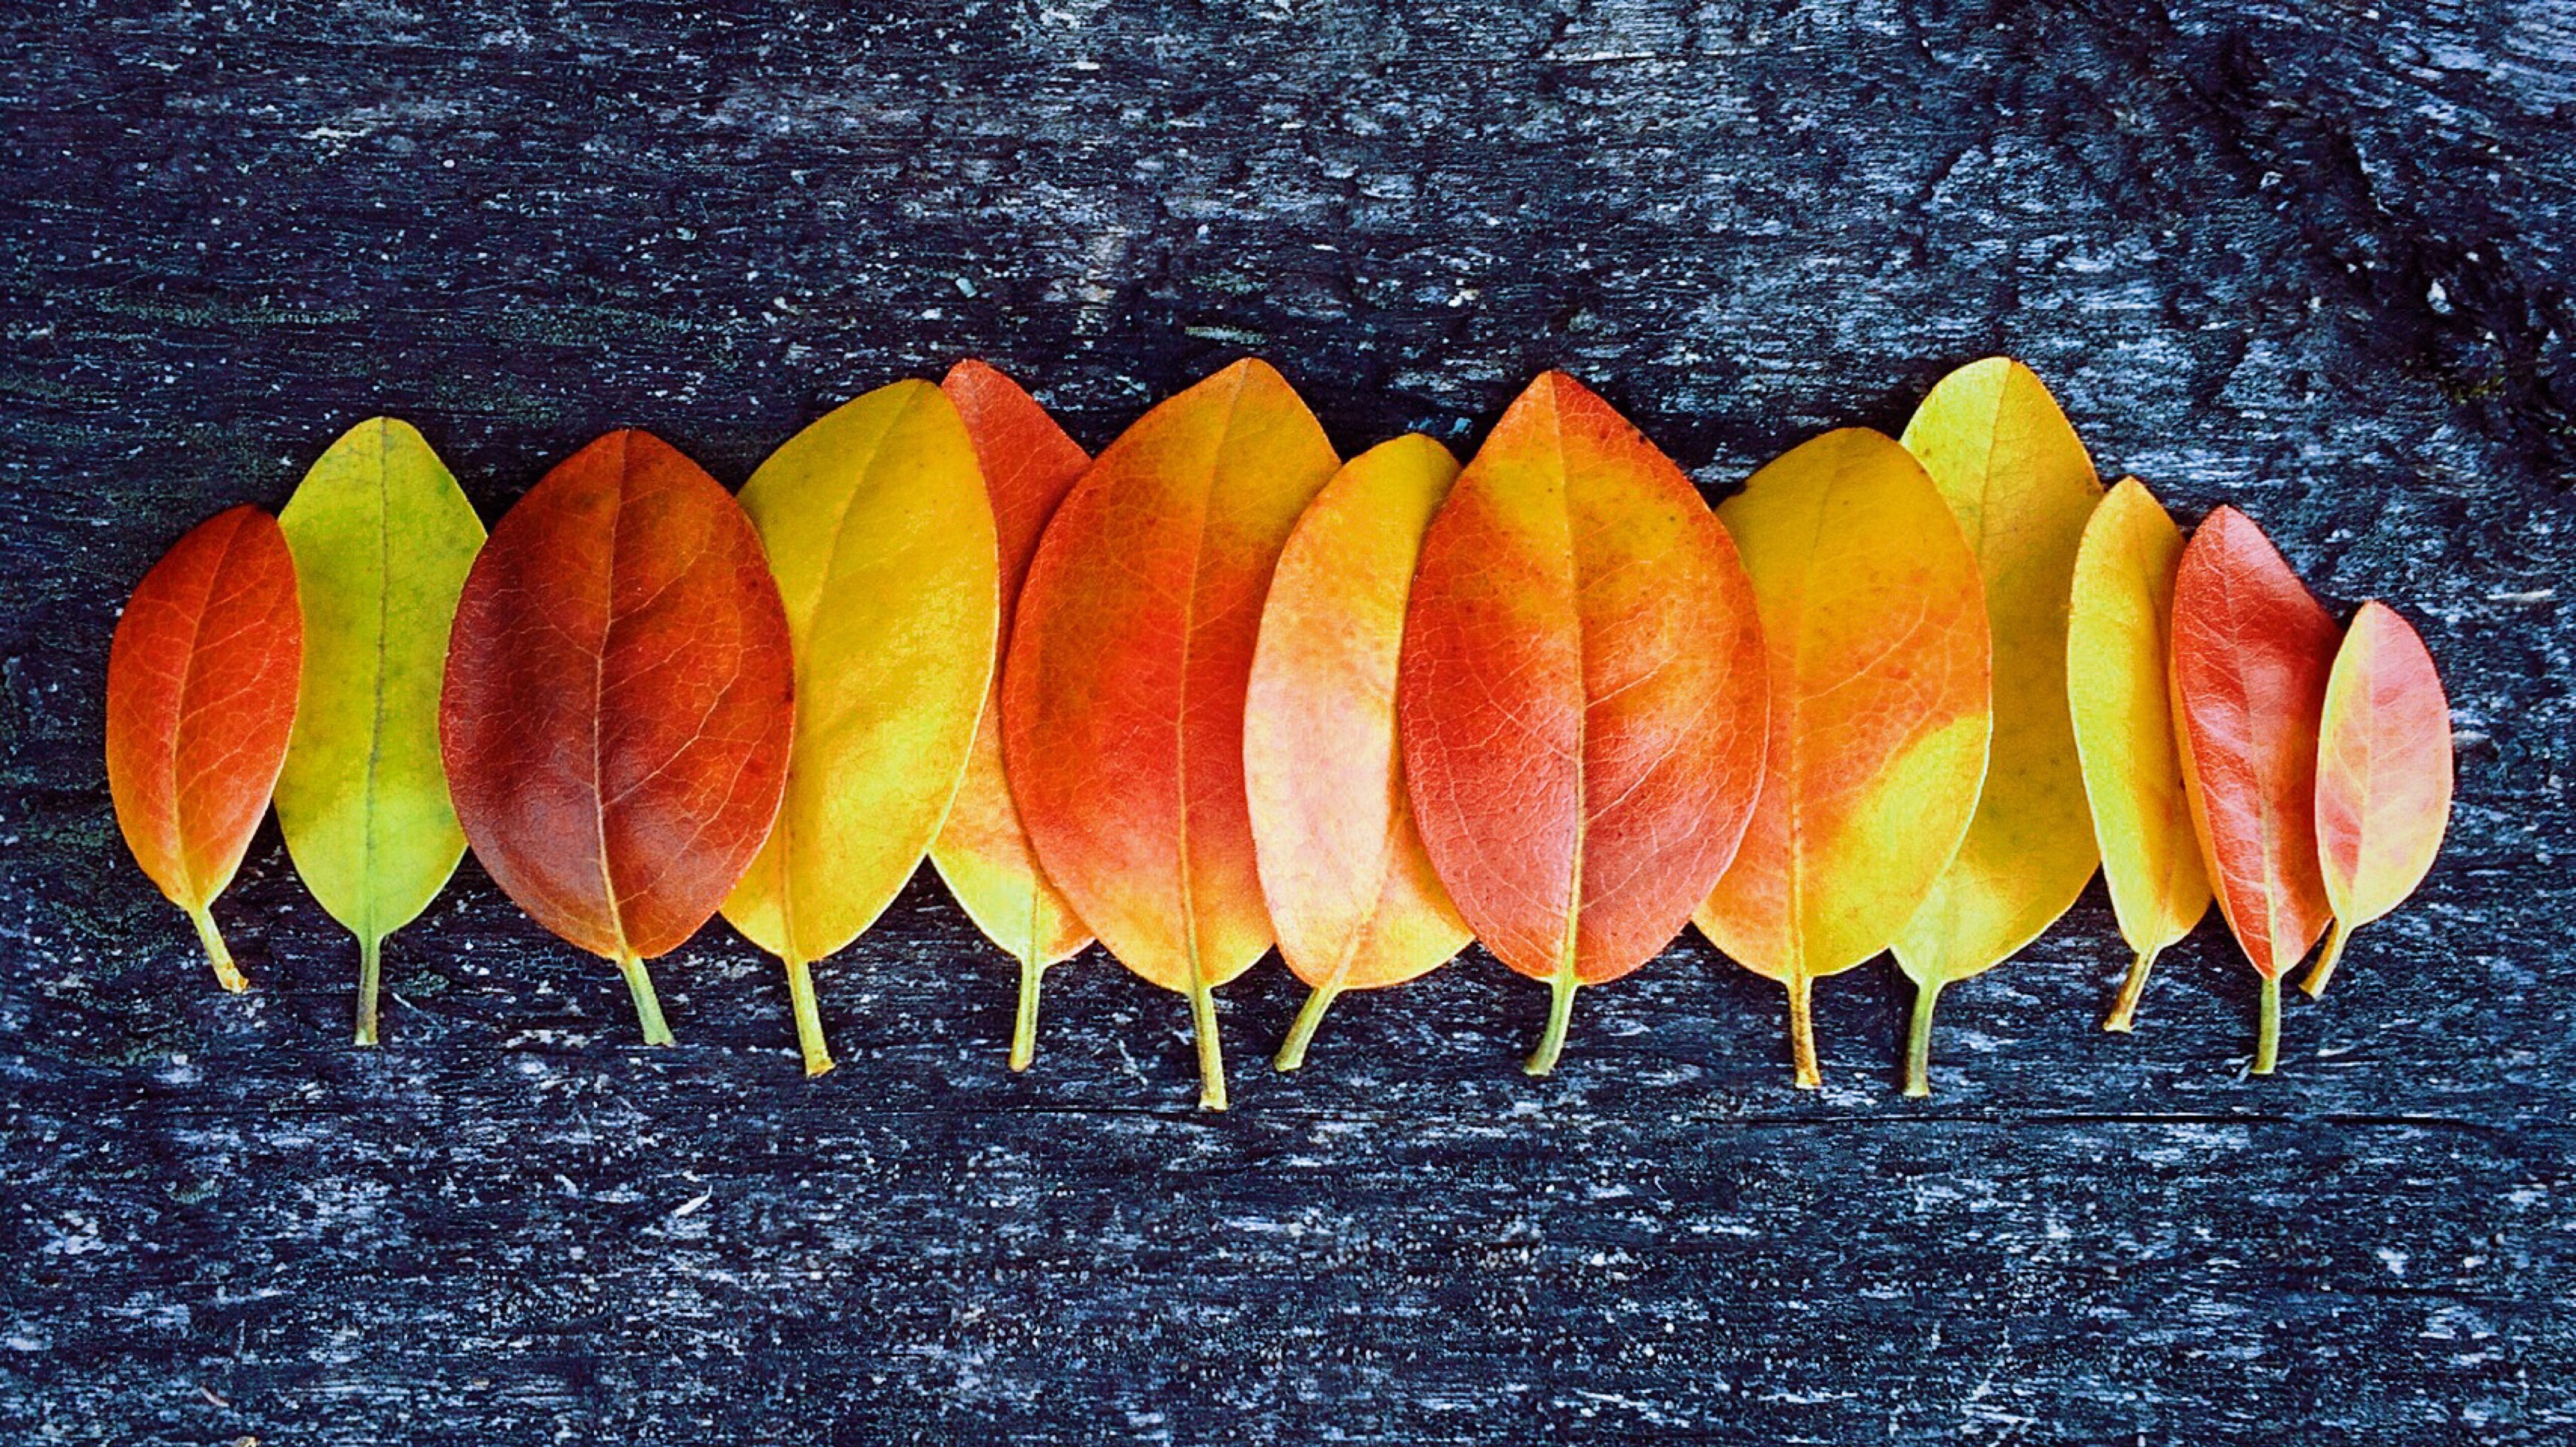
plant, leaf, fall, flower, petal, food, produce, autumn, season, leaves, colors, october, flowering plant, land plant